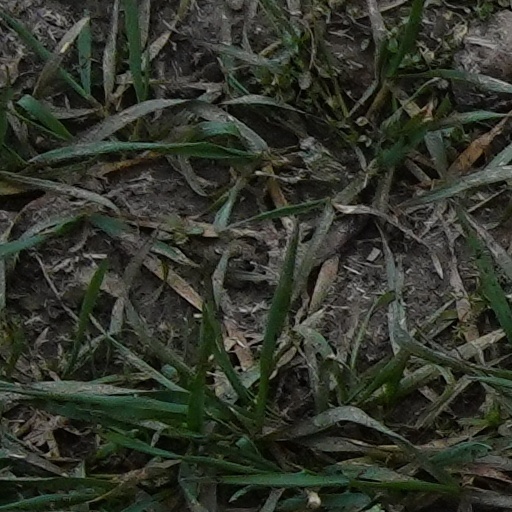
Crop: wheat